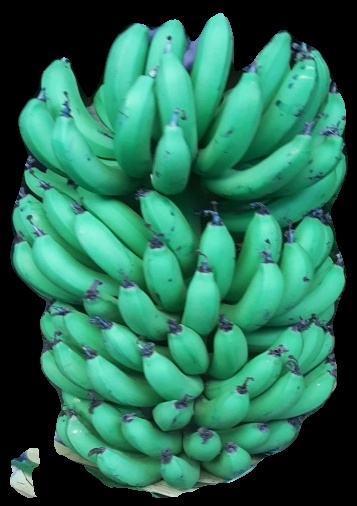
Variety: pachbale
Grade: grade1